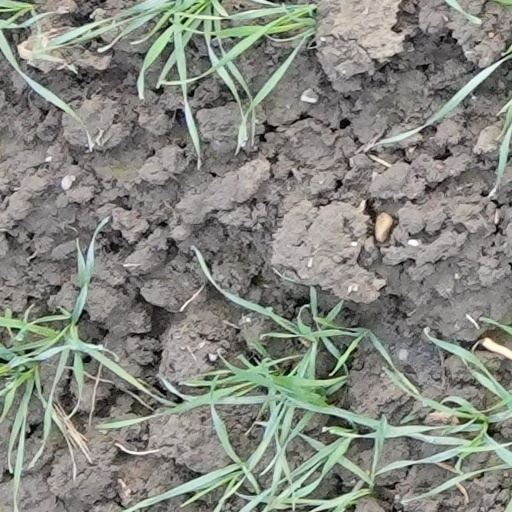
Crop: wheat